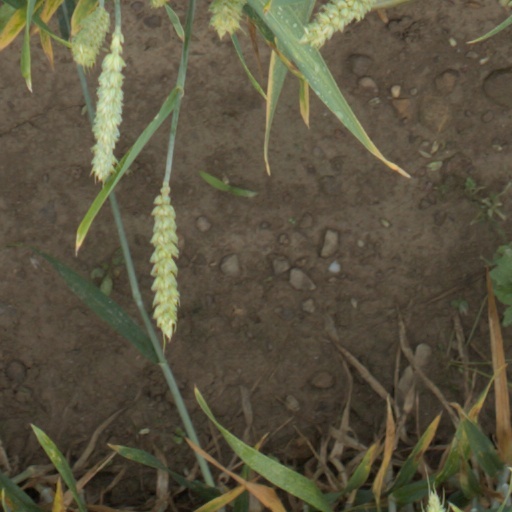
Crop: wheat